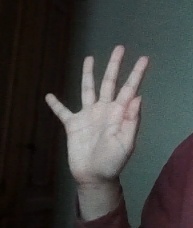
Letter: sheen